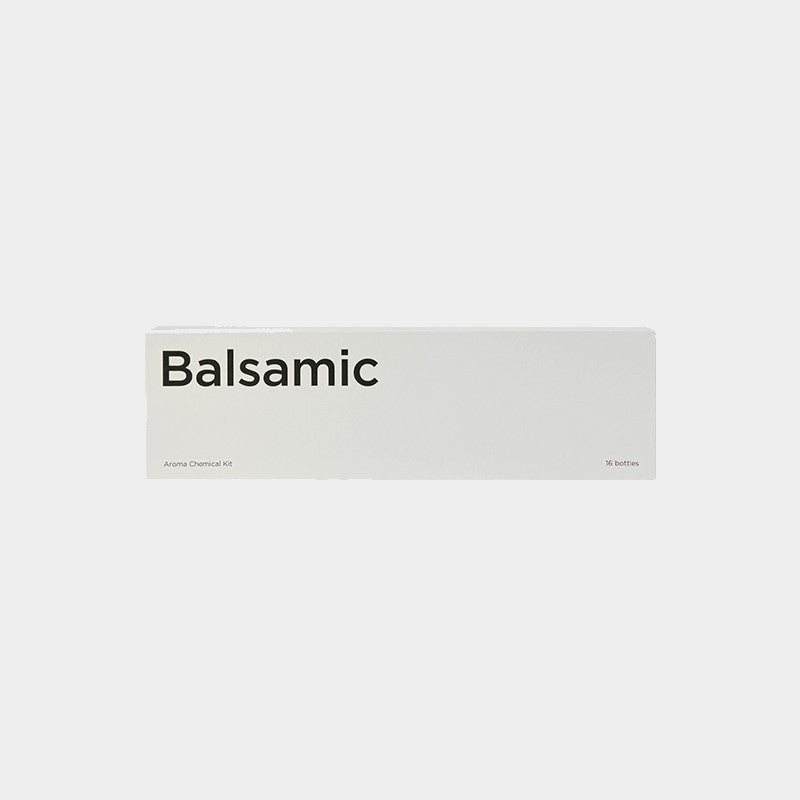
Balsamic Aroma Chemical Kit 香脂香薰原料套件
產品資訊 尺寸 寬 33.4 厘米，深 10 厘米，高 10 厘米 成分 16 種不同的香薰原料（包括 20 毫升液體、粉末和高粘度液體各 5 克） 注意 - 包含 16 個滴管並單獨發貨。 - 使用滴管更換蓋子時，包裝蓋無法完全關閉。 產品描述 深入創作 - 香脂香薰原料套件 琥珀/香脂/甜香香調 它由琥珀、香脂、甜香等16種香薰原料組成。 香薰原料是單一香氣分子（Aroma Molecule），是香氣物質的最小單位。 您可以將各種香料、精油（有時甚至是基底）混合在一起來開始您的專業香水製作。 這是熟練從事香料研究的專業調香師和學習專業香料的人使用的原料。 Point 1.產品內容 香脂香薰原料套件包含來自 AMBER/BALSAMIC/SWEET Notes 的 16 種不同的香薰原料。 它含有表現琥珀香味的成分，琥珀香味是東方香味、辛辣香脂香味、甜香草和美食香味的原料。 [901] AMBER XTREME (極致龍涎) [801] ANETHOLE (茴香腦) [306] BENZYL BENZOATE (苯甲酸芐酯) [307] BENZYL SALICYLATE (水楊酸芐酯) [903] CETALOX (龍涎呋喃) [802] CINNAMIC ALCOHOL (肉桂醇) [803] CINNAMIC ALDEHYDE (肉桂醛) [851] COUMARIN (香豆素) [857] CYCLOTENE (苯並環丁烯) [852] ETHYL MALTOL (乙基麥芽酚) [853] ETHYL VANILLIN (乙基香蘭素) [804] EUGELNOL (丁香酚) [805] ISOEUGENOL (異丁香酚) [806] ISOEUGENYL ACETATE (乙酸異丁香酯) [854] MALTOL (麥芽酚) [856] VANILLIN (香草醛) **化學成份名稱基於不同地區翻譯，或存在差異，請以英文為準。 Point 2. 感性包裝 香薰原料套件以最乾淨、最簡單、最直觀的顏色呈現，並包括一個展示托盤。 很方便，只需取出加香劑，試用一下，然後再按氣味整理一下即可。 採用硬質外殼構造，保持一定程度的耐用性，且易於收納。 （托盤與包裝蓋之間可能會有輕微鬆動的感覺，所以打開包裝時請小心。） Point 3. 未稀釋溶液 此產品的所有香薰原料僅以未稀釋的濃縮物形式出售。香薰原料在未稀釋狀態和稀釋狀態下具有不同的氣味，以及揮發程度。在許多情況下，使用稀釋到一定比例的試劑套件進行簡單的嗅覺訓練，但為了研究香味並透過混合將其應用到實際的成品中，甚至有必要練習使用未稀釋的溶液創建自己的配方。因此，我們認為僅包含未稀釋溶液的套件更有價值，因此我們創建了僅銷售未稀釋未稀釋溶液的香薰原料套件。 * 溶液的顏色在收到或儲存期間可能會改變。 香薰原料作為單一原材料，由於對環境因素的敏感性，其特性可能會發生顯著的變化。 Point 4.透過小冊子進行指導 清新香調、木質香調、果香、動物香、香脂香、花香、草本和綠色套裝的每盒都 包含一張小冊子，其中按註釋組織了 150 種化學成分的嗅覺印象。 它可以幫助您將可能令人困惑的訊息整理到一張小冊子中，以便您一目了然。 筆記 警告 使用本品作為高濃縮香料化工原料時，請注意以下事項。 - 建議由了解原料特性和用途的專家來處理化學品。 - 本品為高濃度未稀釋產品，對香精敏感者不建議直接處理。 - 如果在一定時間內接觸到不耐化學腐蝕的弱塑膠、油漆、油脂等，相關零件可能會損壞。 - 石膏擴香石或香水等產品不得與其他物品直接接觸放置，請使用夾子或口袋等工具保持適當距離。 - 根據個人情況，可能會導致頭痛和眼睛刺激。 - 訓練或工作後請保持足夠的通風。 - 避免長時間吸入未經稀釋的溶液或切勿接觸皮膚，並始終保持蓋子關閉。 - 請放置在兒童和寵物接觸不到的地方。 - 請勿以高於適當稀釋度的濃度使用。 - 避免陽光直射和火源。 **使用前請務必了解清楚，並自行對因不小心造成的損壞負責。 換貨及退款訊息 不適用
Brand: Candleworks
Category: Arts & Entertainment > Hobbies & Creative Arts > Arts & Crafts > Art & Craft Kits > Perfume Making Kits